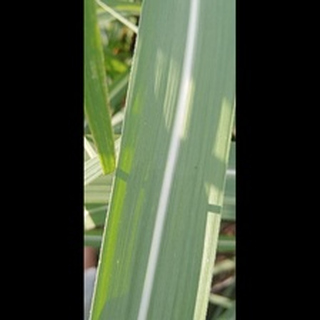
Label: healthy_sugarcane